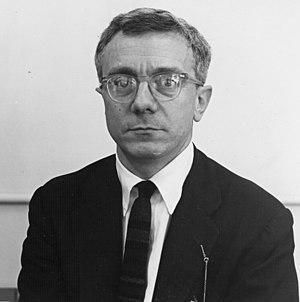
L'historien de l'art Robert Branner.
Robert Branner, né le 13 janvier 1927 à New York et mort le 27 novembre 1973 dans la même ville, est un historien de l'art et archéologue américain, spécialiste de l'architecture gothique et de l'enluminure en France au XIIIᵉ siècle.